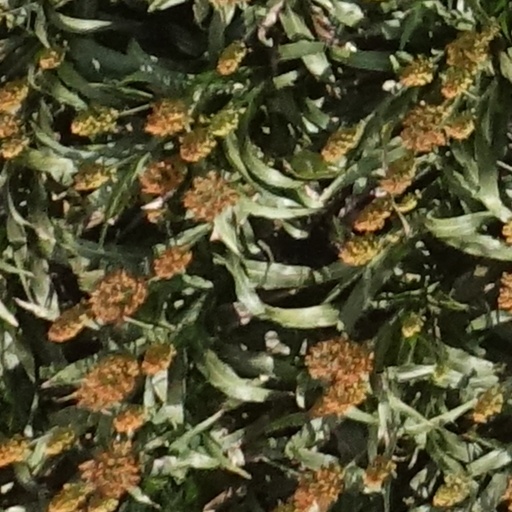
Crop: sorghum